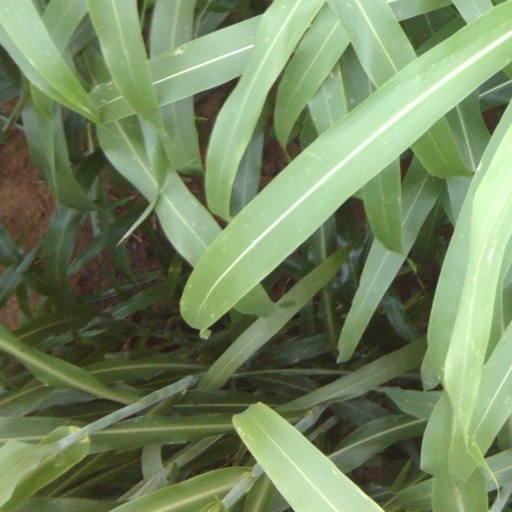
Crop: sorghum